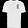
Label: T - shirt / top